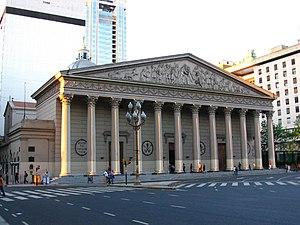
La Cathédrale métropolitaine de Buenos Aires est la principale église catholique de Buenos Aires, en Argentine. Siège de l'archidiocèse de Buenos Aires, elle est située à l'intersection de la rue Calle San Martín et de l' Avenida Rivadavia, dans le quartier de San Nicolás, face à la Plaza de Mayo. Elle est consacrée à Notre-Dame de Buenos Aires.
Cet article recense les cathédrales d'Argentine.
Camila Rolón, est une religieuse argentine, fondatrice de la congrégation des sœurs pauvres buenos-airiennes de saint Joseph.
La place de Mai est le site central de la ville de Buenos Aires, capitale de l’Argentine. Elle est née historiquement de l’union de deux places toutes proches ; la Plaza de la Victoria et la Plaza del Fuerte, après la démolition en 1884 d’une construction qui les séparait.